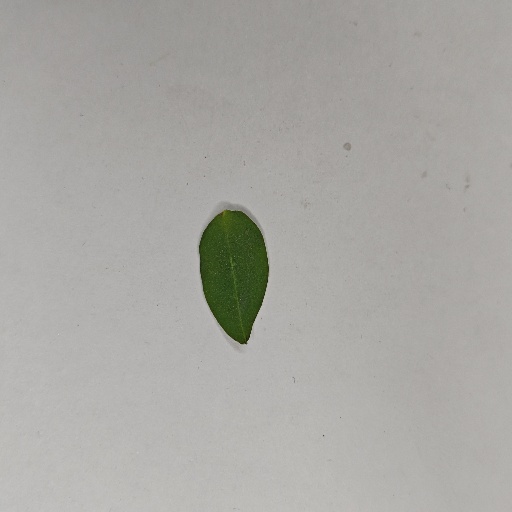
Species: Sojina
Leaf condition: Healthy Leaf